Gaia Germani

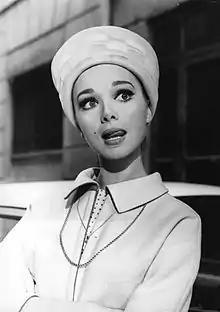

Gaia Germani (born Giovanna Giardina; 30 August 1934 – 20 February 2019) was an Italian film and television actress.